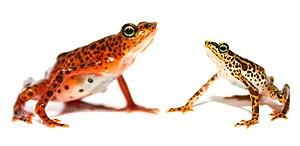
Atelopus certus est une espèce d'amphibiens de la famille des Bufonidae.